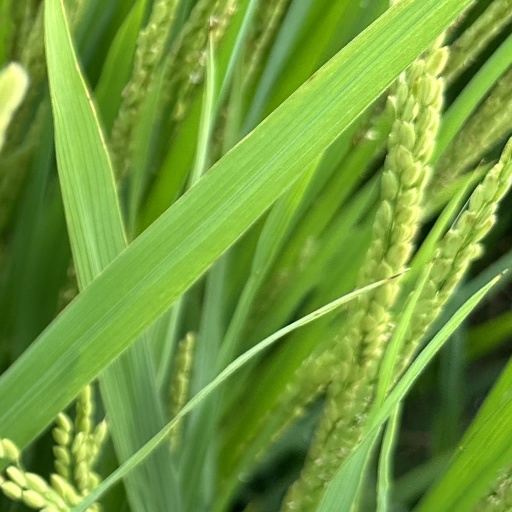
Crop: rice